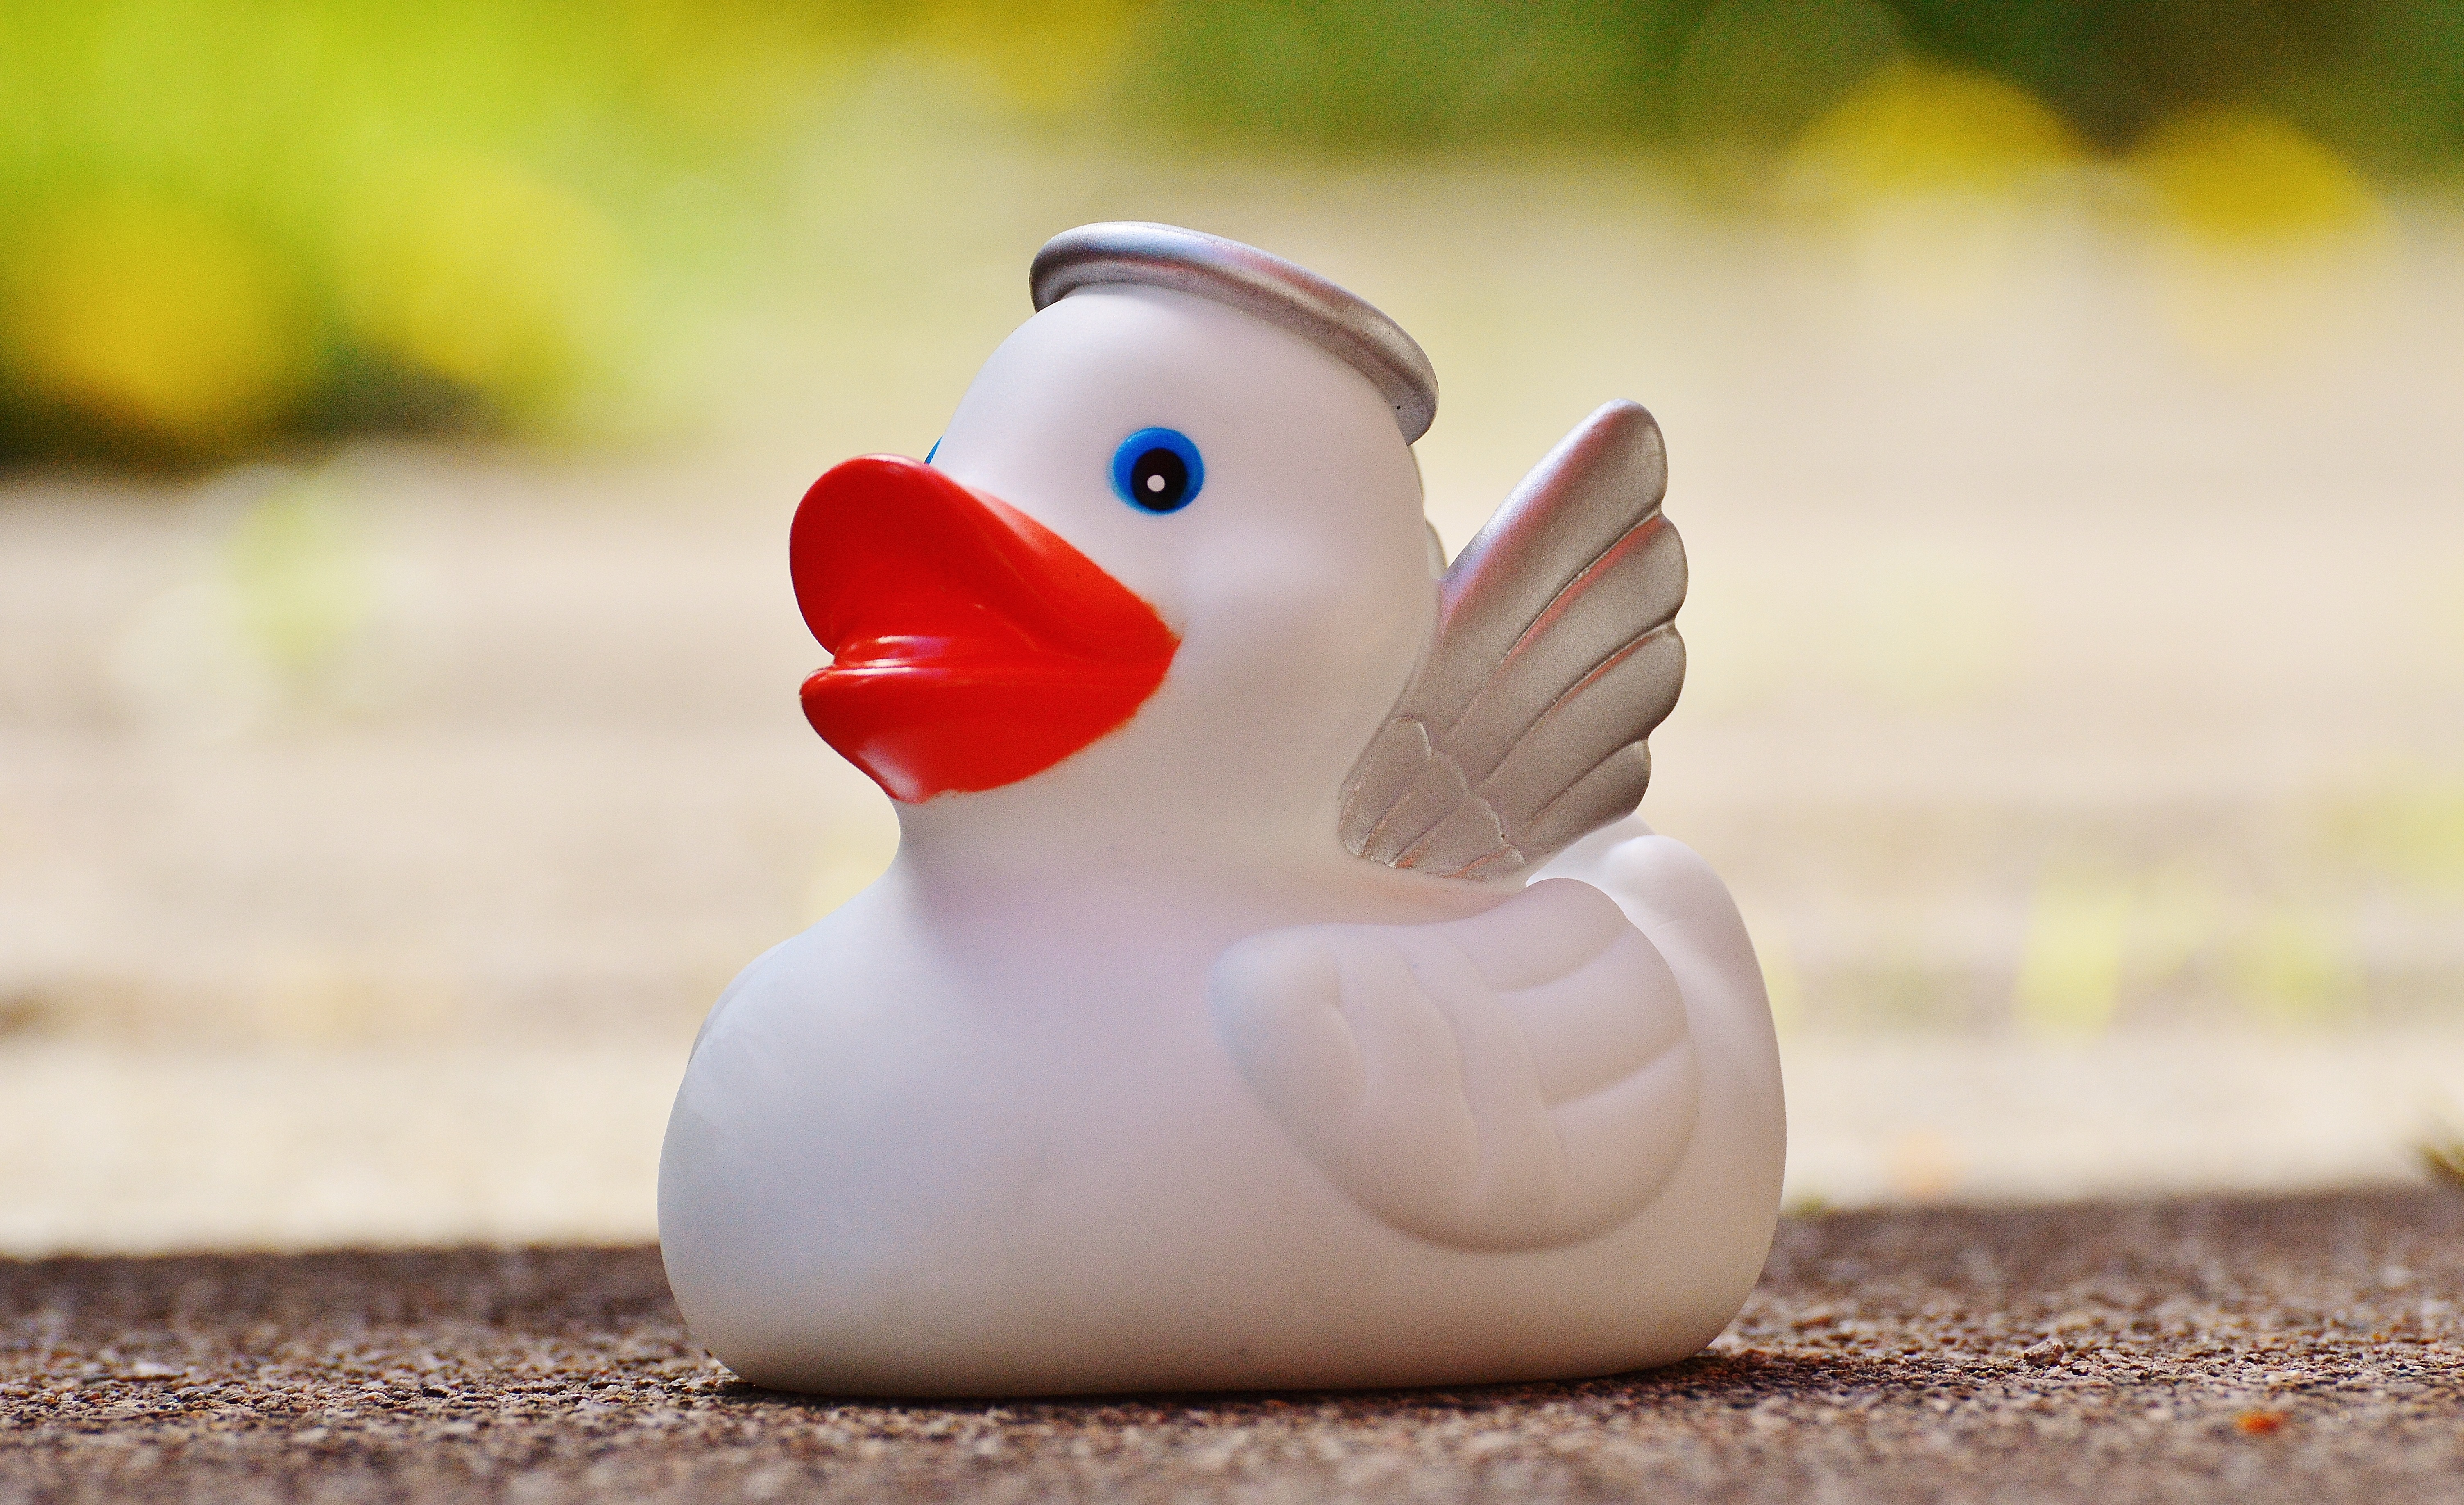
bird, wing, sweet, cute, swim, beak, toy, close up, angel, cool image, figure, duck, funny, cool photo, halo, water bird, bath duck, rubber duck, fun bathing, quietscheente, funny summer, ducks geese and swans